Cairo Citadel Aqueduct

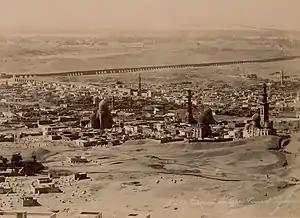
View of the aqueduct (the dark line in the distance) passing through the Qarafa cemetery region on its way to the Citadel, in 1890.

During the Mamluk period, the Citadel was further developed by successive sultans into an even more elaborate complex, with more ambitious buildings. In particular, under Sultan al-Nasir Muhammad in the early 14th century the Citadel was expanded and several important palaces and monuments were built within and around it. In 1311 or 1312, al-Nasir Muhammad ordered the renovation and improvement of the Citadel's aqueduct. His predecessor and brother, Sultan al-Ashraf Khalil, was likely responsible for having already built the water intake tower but was likely killed before he could do more. Al-Nasir completed the project.